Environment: lab
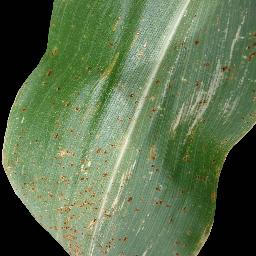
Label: common_rust